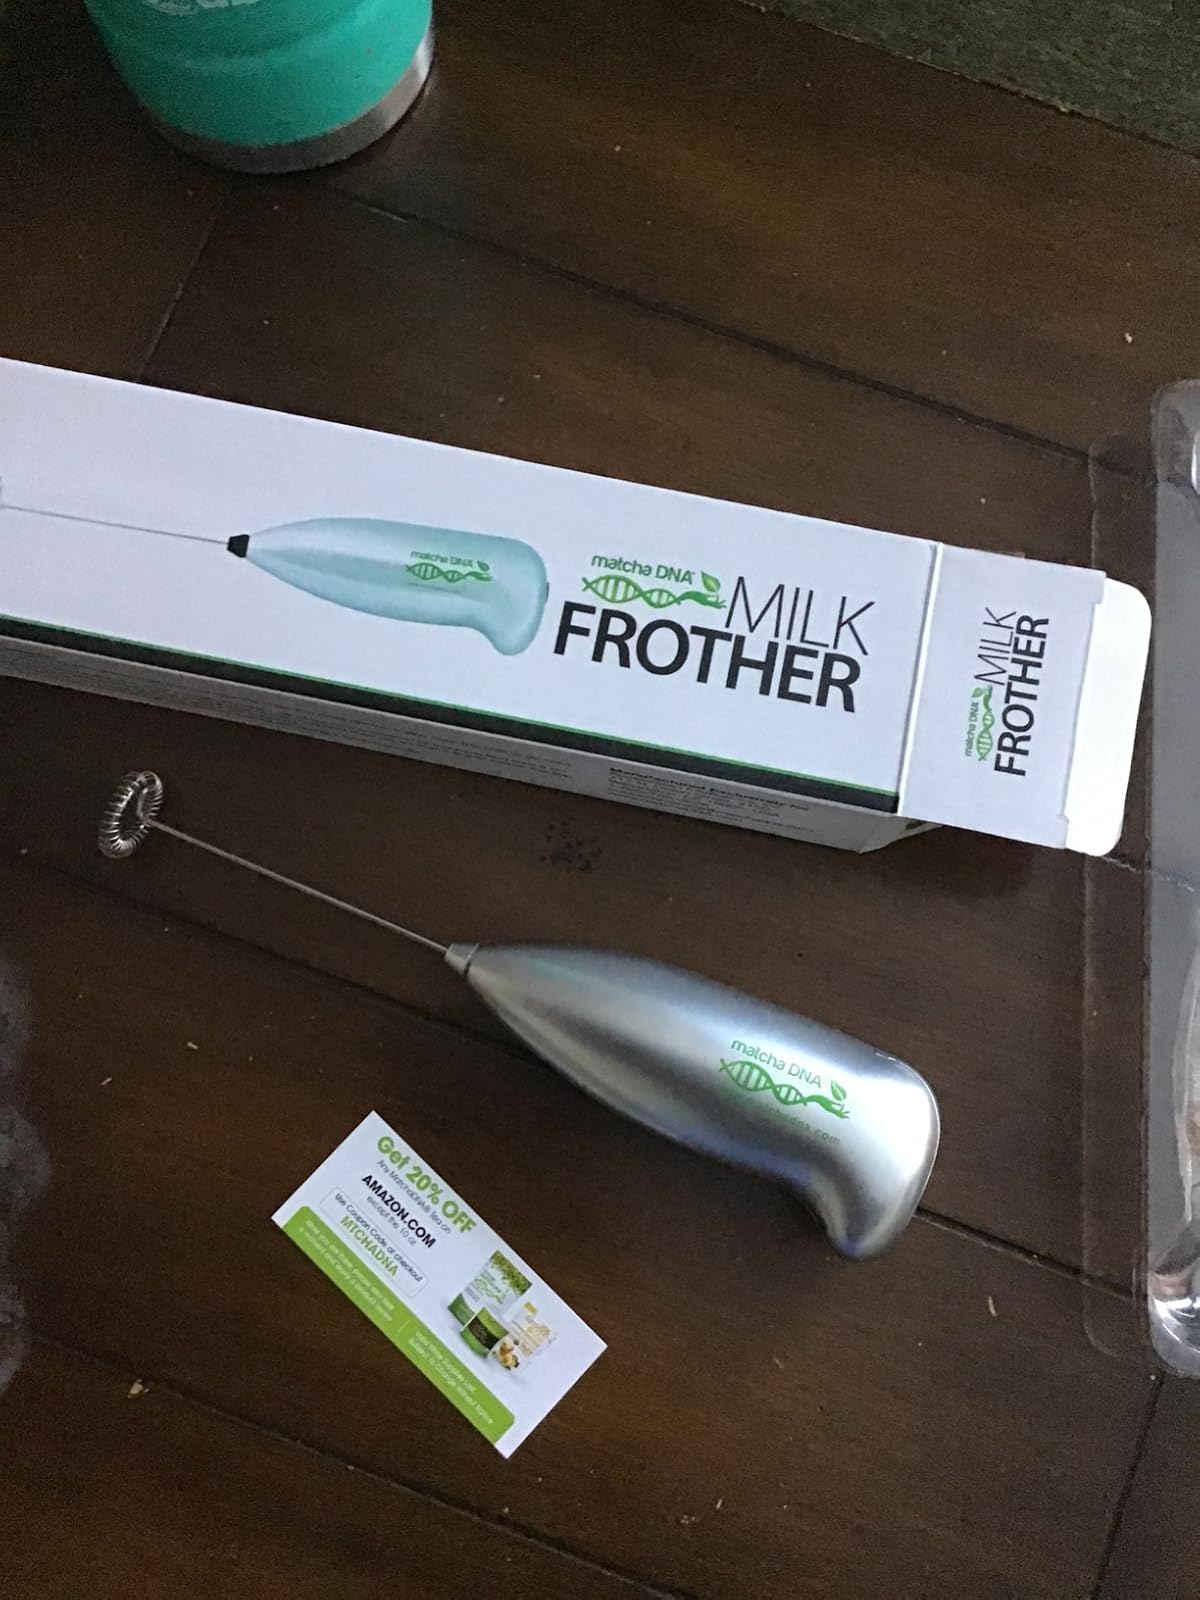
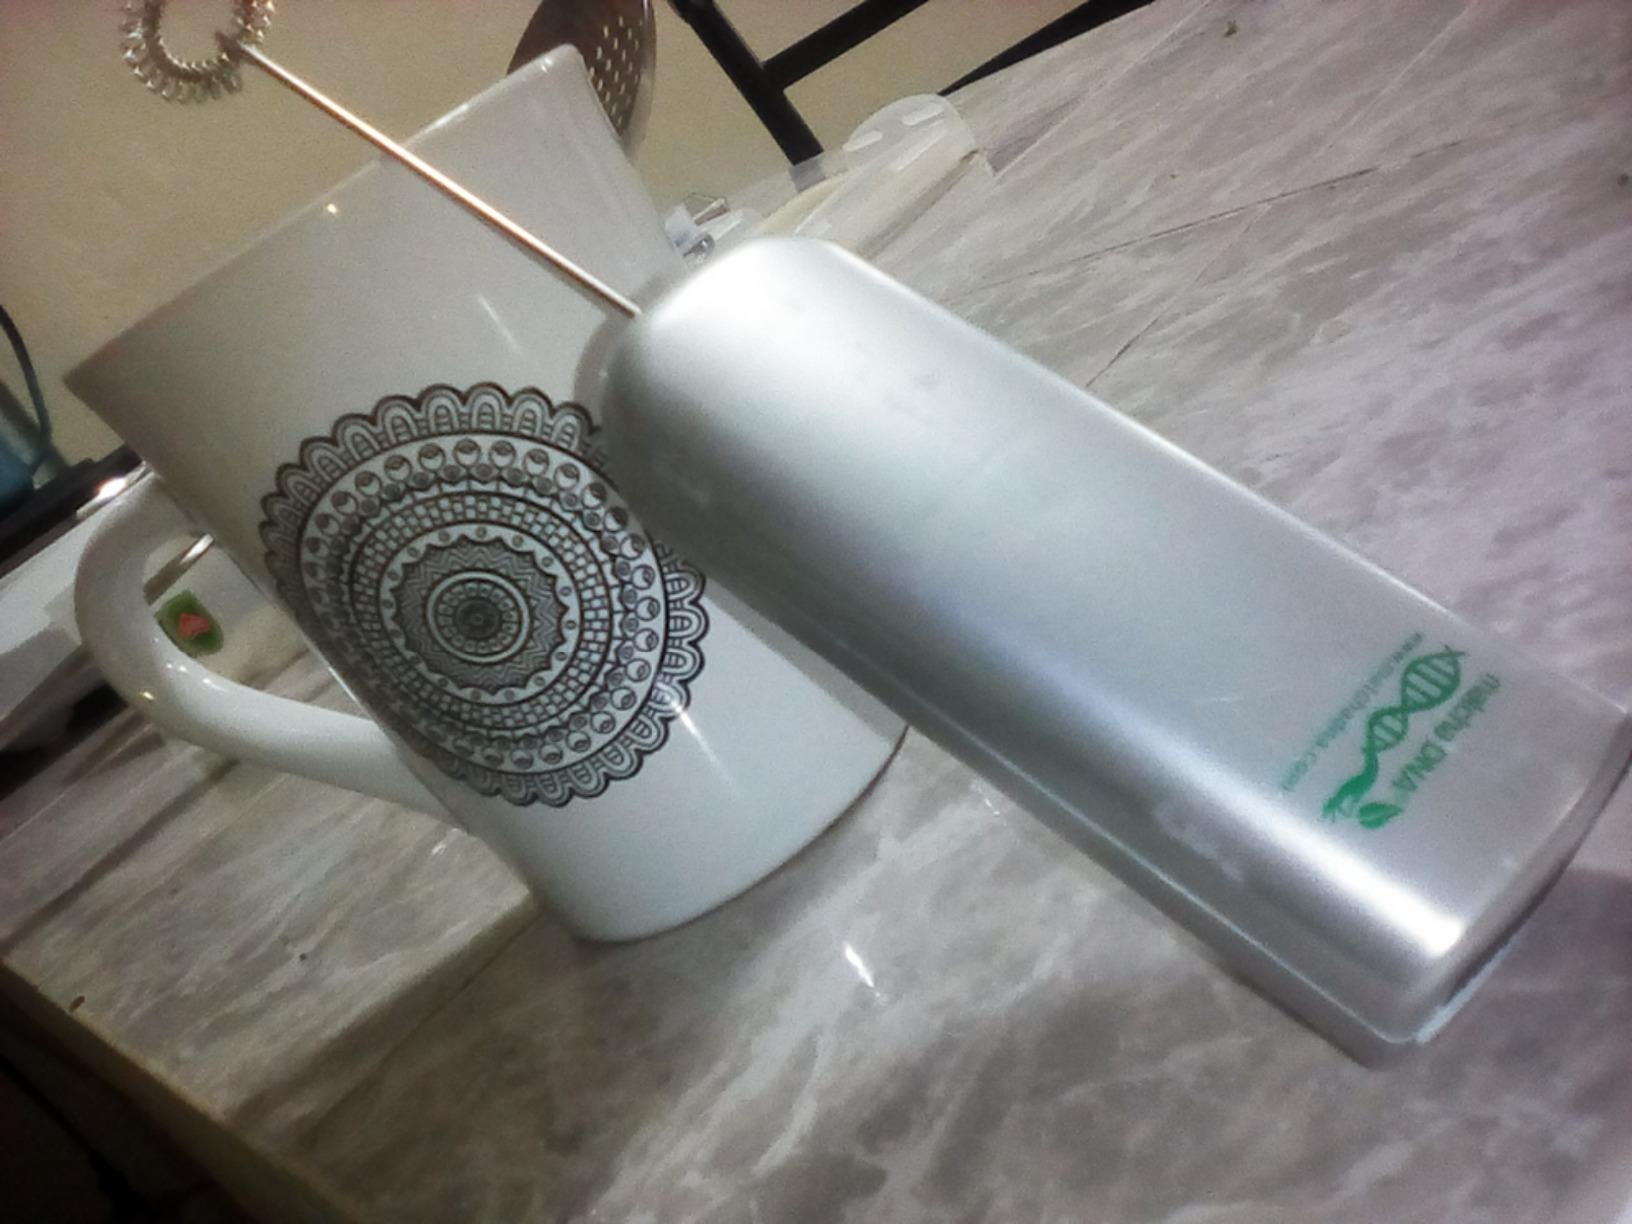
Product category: items_mixer
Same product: yes